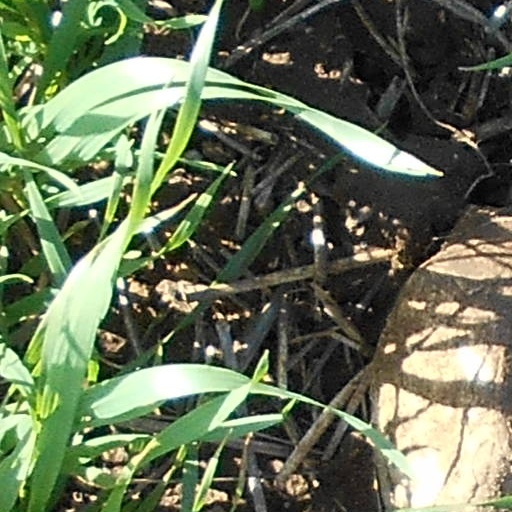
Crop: wheat